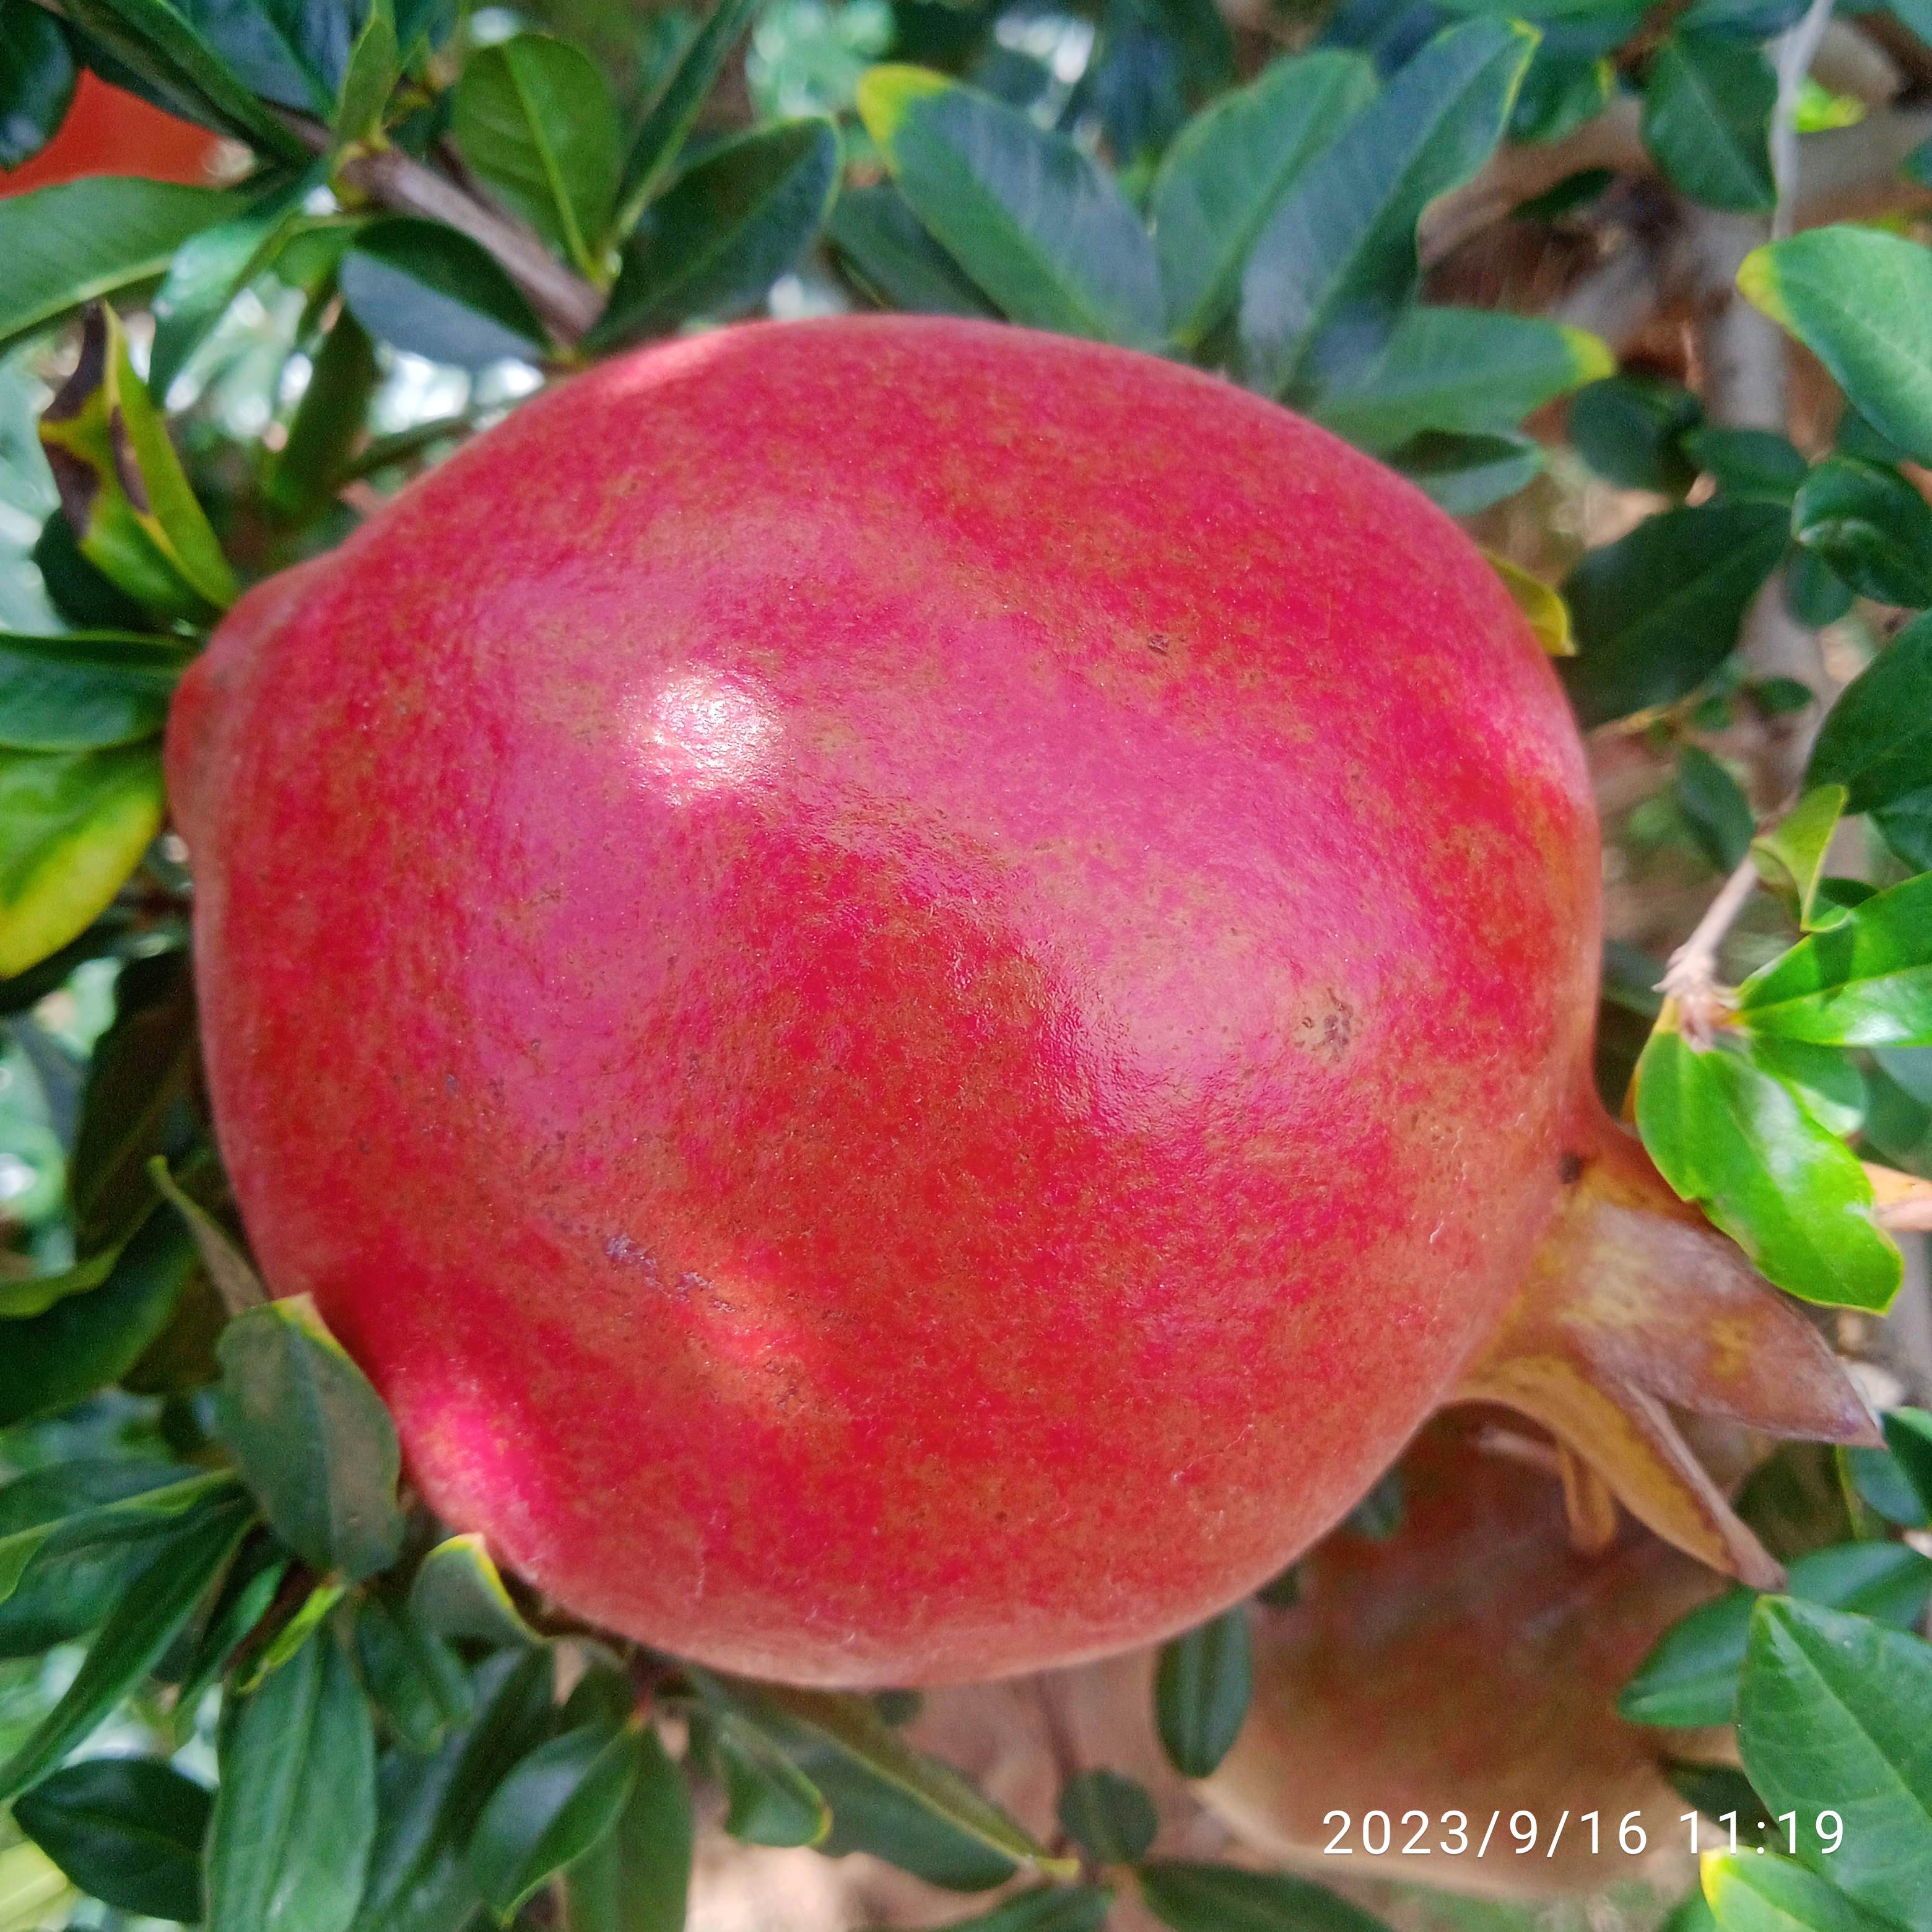
Label: Healthy